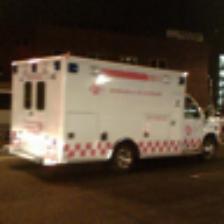
Label: NonHuman